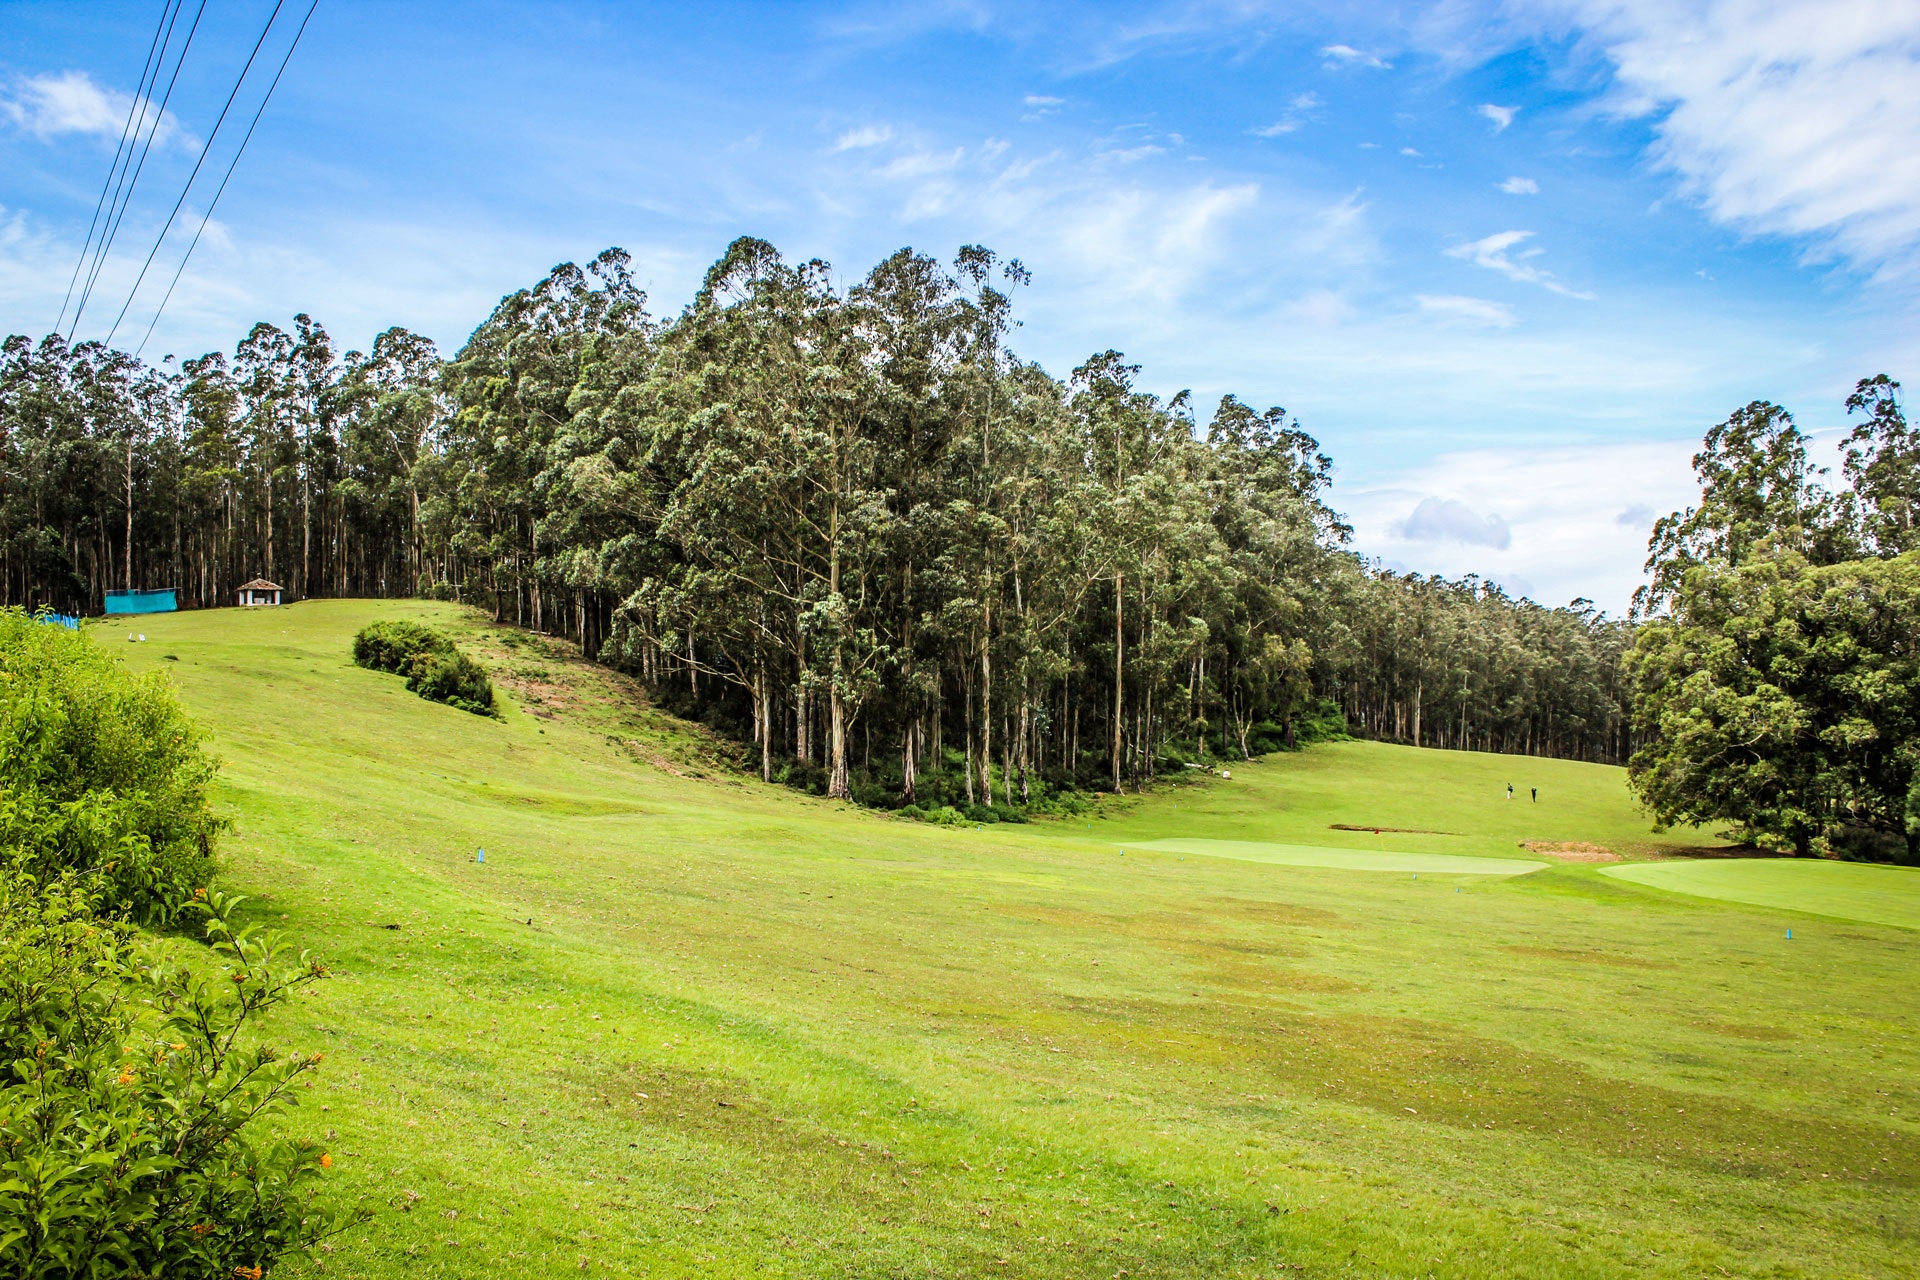
tree, nature, grass, structure, plant, field, lawn, meadow, hill, recreation, environment, green, pasture, natural, clean, blue, plain, golf, golf course, golf club, sports, grassland, estate, sport venue